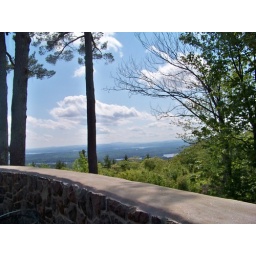
Waiting on the trolley to take us the rest of the way up to castle in the clouds